Double Take (1998 film)

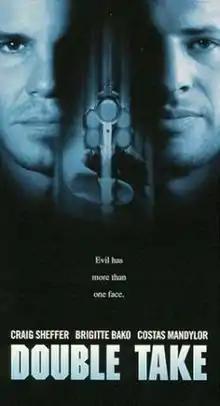

Double Take is a 1998 thriller film directed by Mark L. Lester. It follows a writer who believes he helped wrongly convict a man in an assassination, pulling him into a world of espionage and murder.